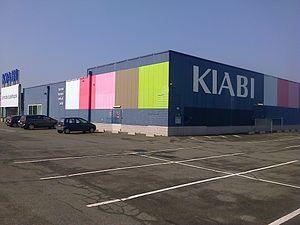
Magasin Kiabi de Plaisir (Yvelines, France).
Kiabi Europe est une société de distribution de prêt à porter créée en 1978 à Roncq par Patrick Mulliez. Évoluant sur le secteur des grandes surfaces spécialisées textile, Kiabi est un des chefs de file du secteur.